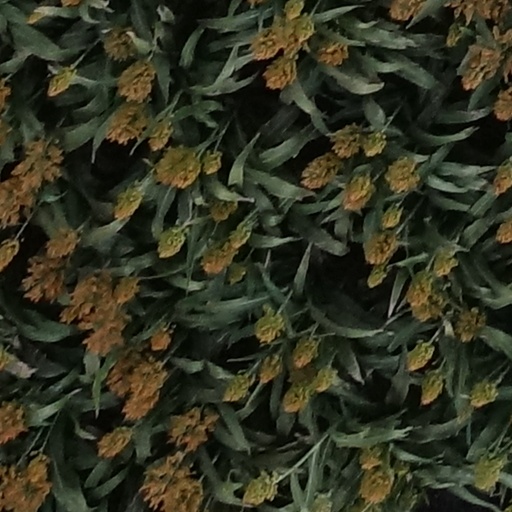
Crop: sorghum